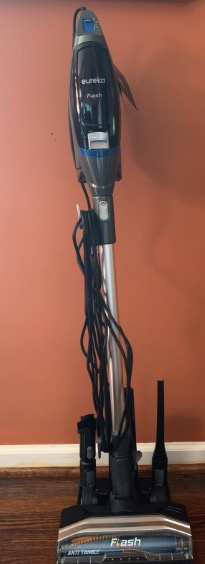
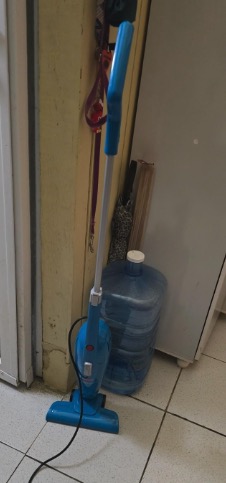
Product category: items_vacuum
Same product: no